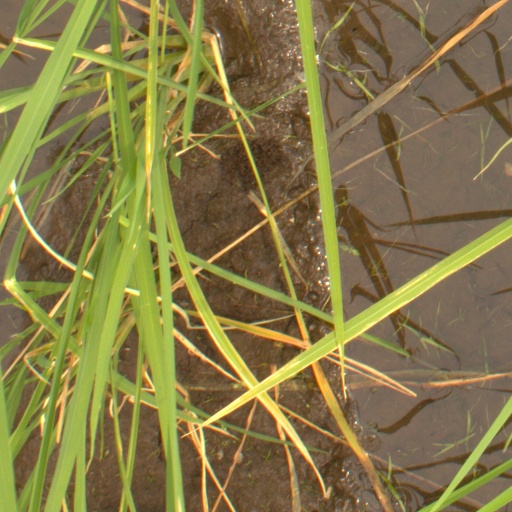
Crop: rice